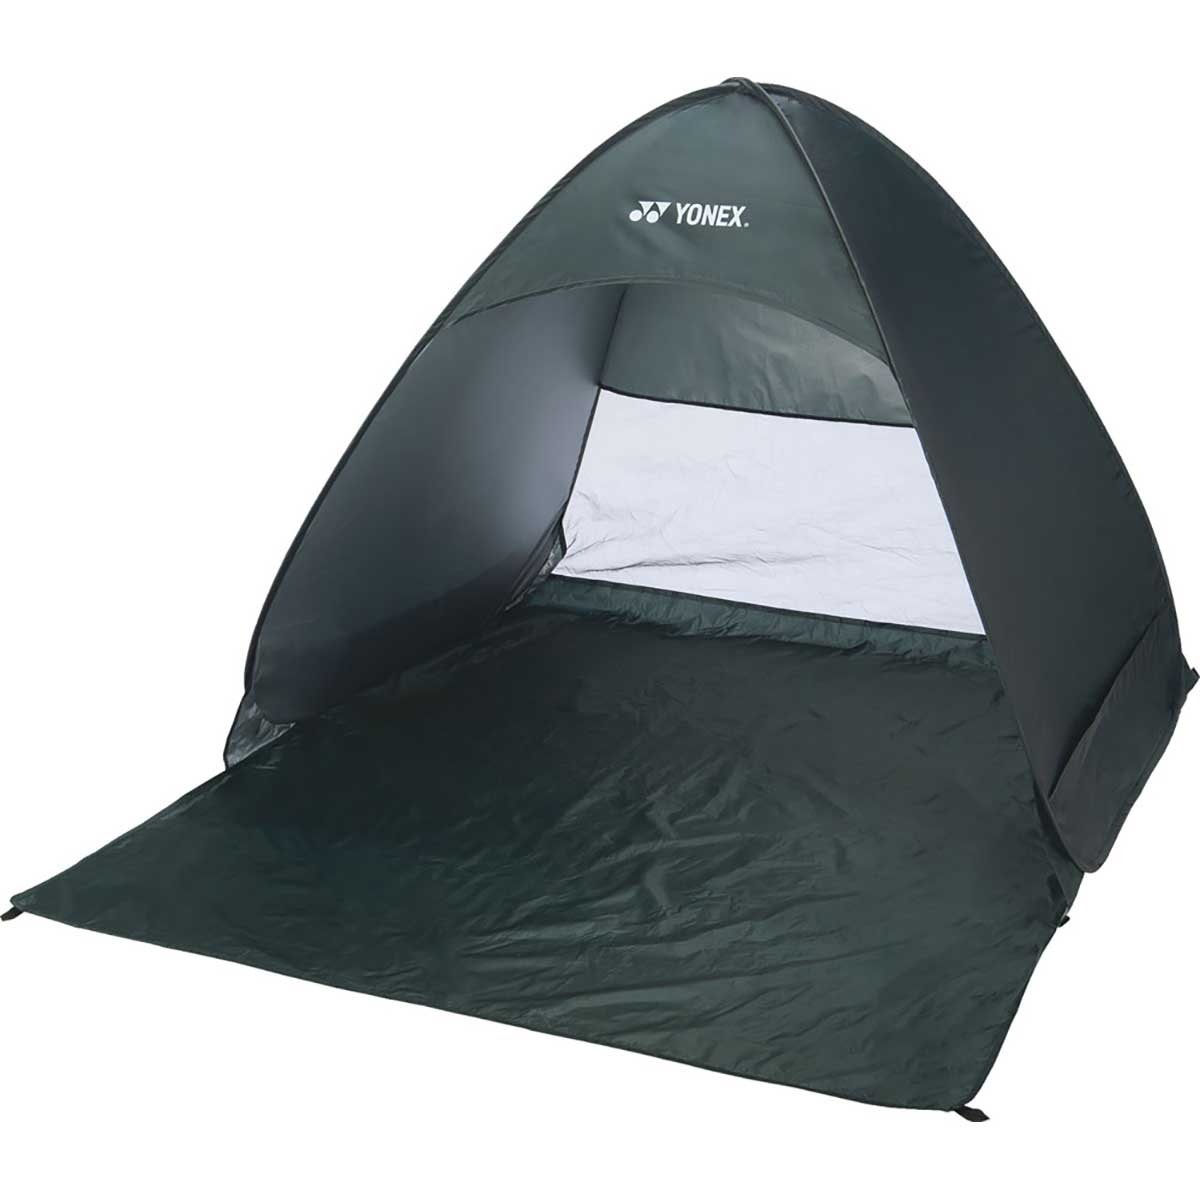
テニスグッズその他 ポップアップテント
YONEX(ヨネックス) AC521 スモークグリーン テント ポップアップテント サンシェード アウトドア ピクニック 試合観戦 スポーツ観戦 日よけ 紫外線対策 屋外 部活動 クラブ活動 遠征
Brand: PROSHOP SPORTEC
Category: Sporting Goods > Athletics > Tennis > Tennis Training Aids > Tennis Training Backpacks